Walter John Elliot

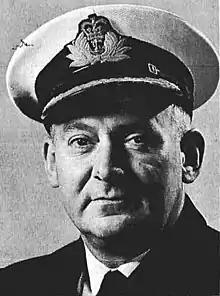
Walter John Elliot

Surgeon Rear-Admiral Walter John Elliot QHS, MD, CM (12 January 1914 – 30 November 1979) was the 22nd Canadian Surgeon General.